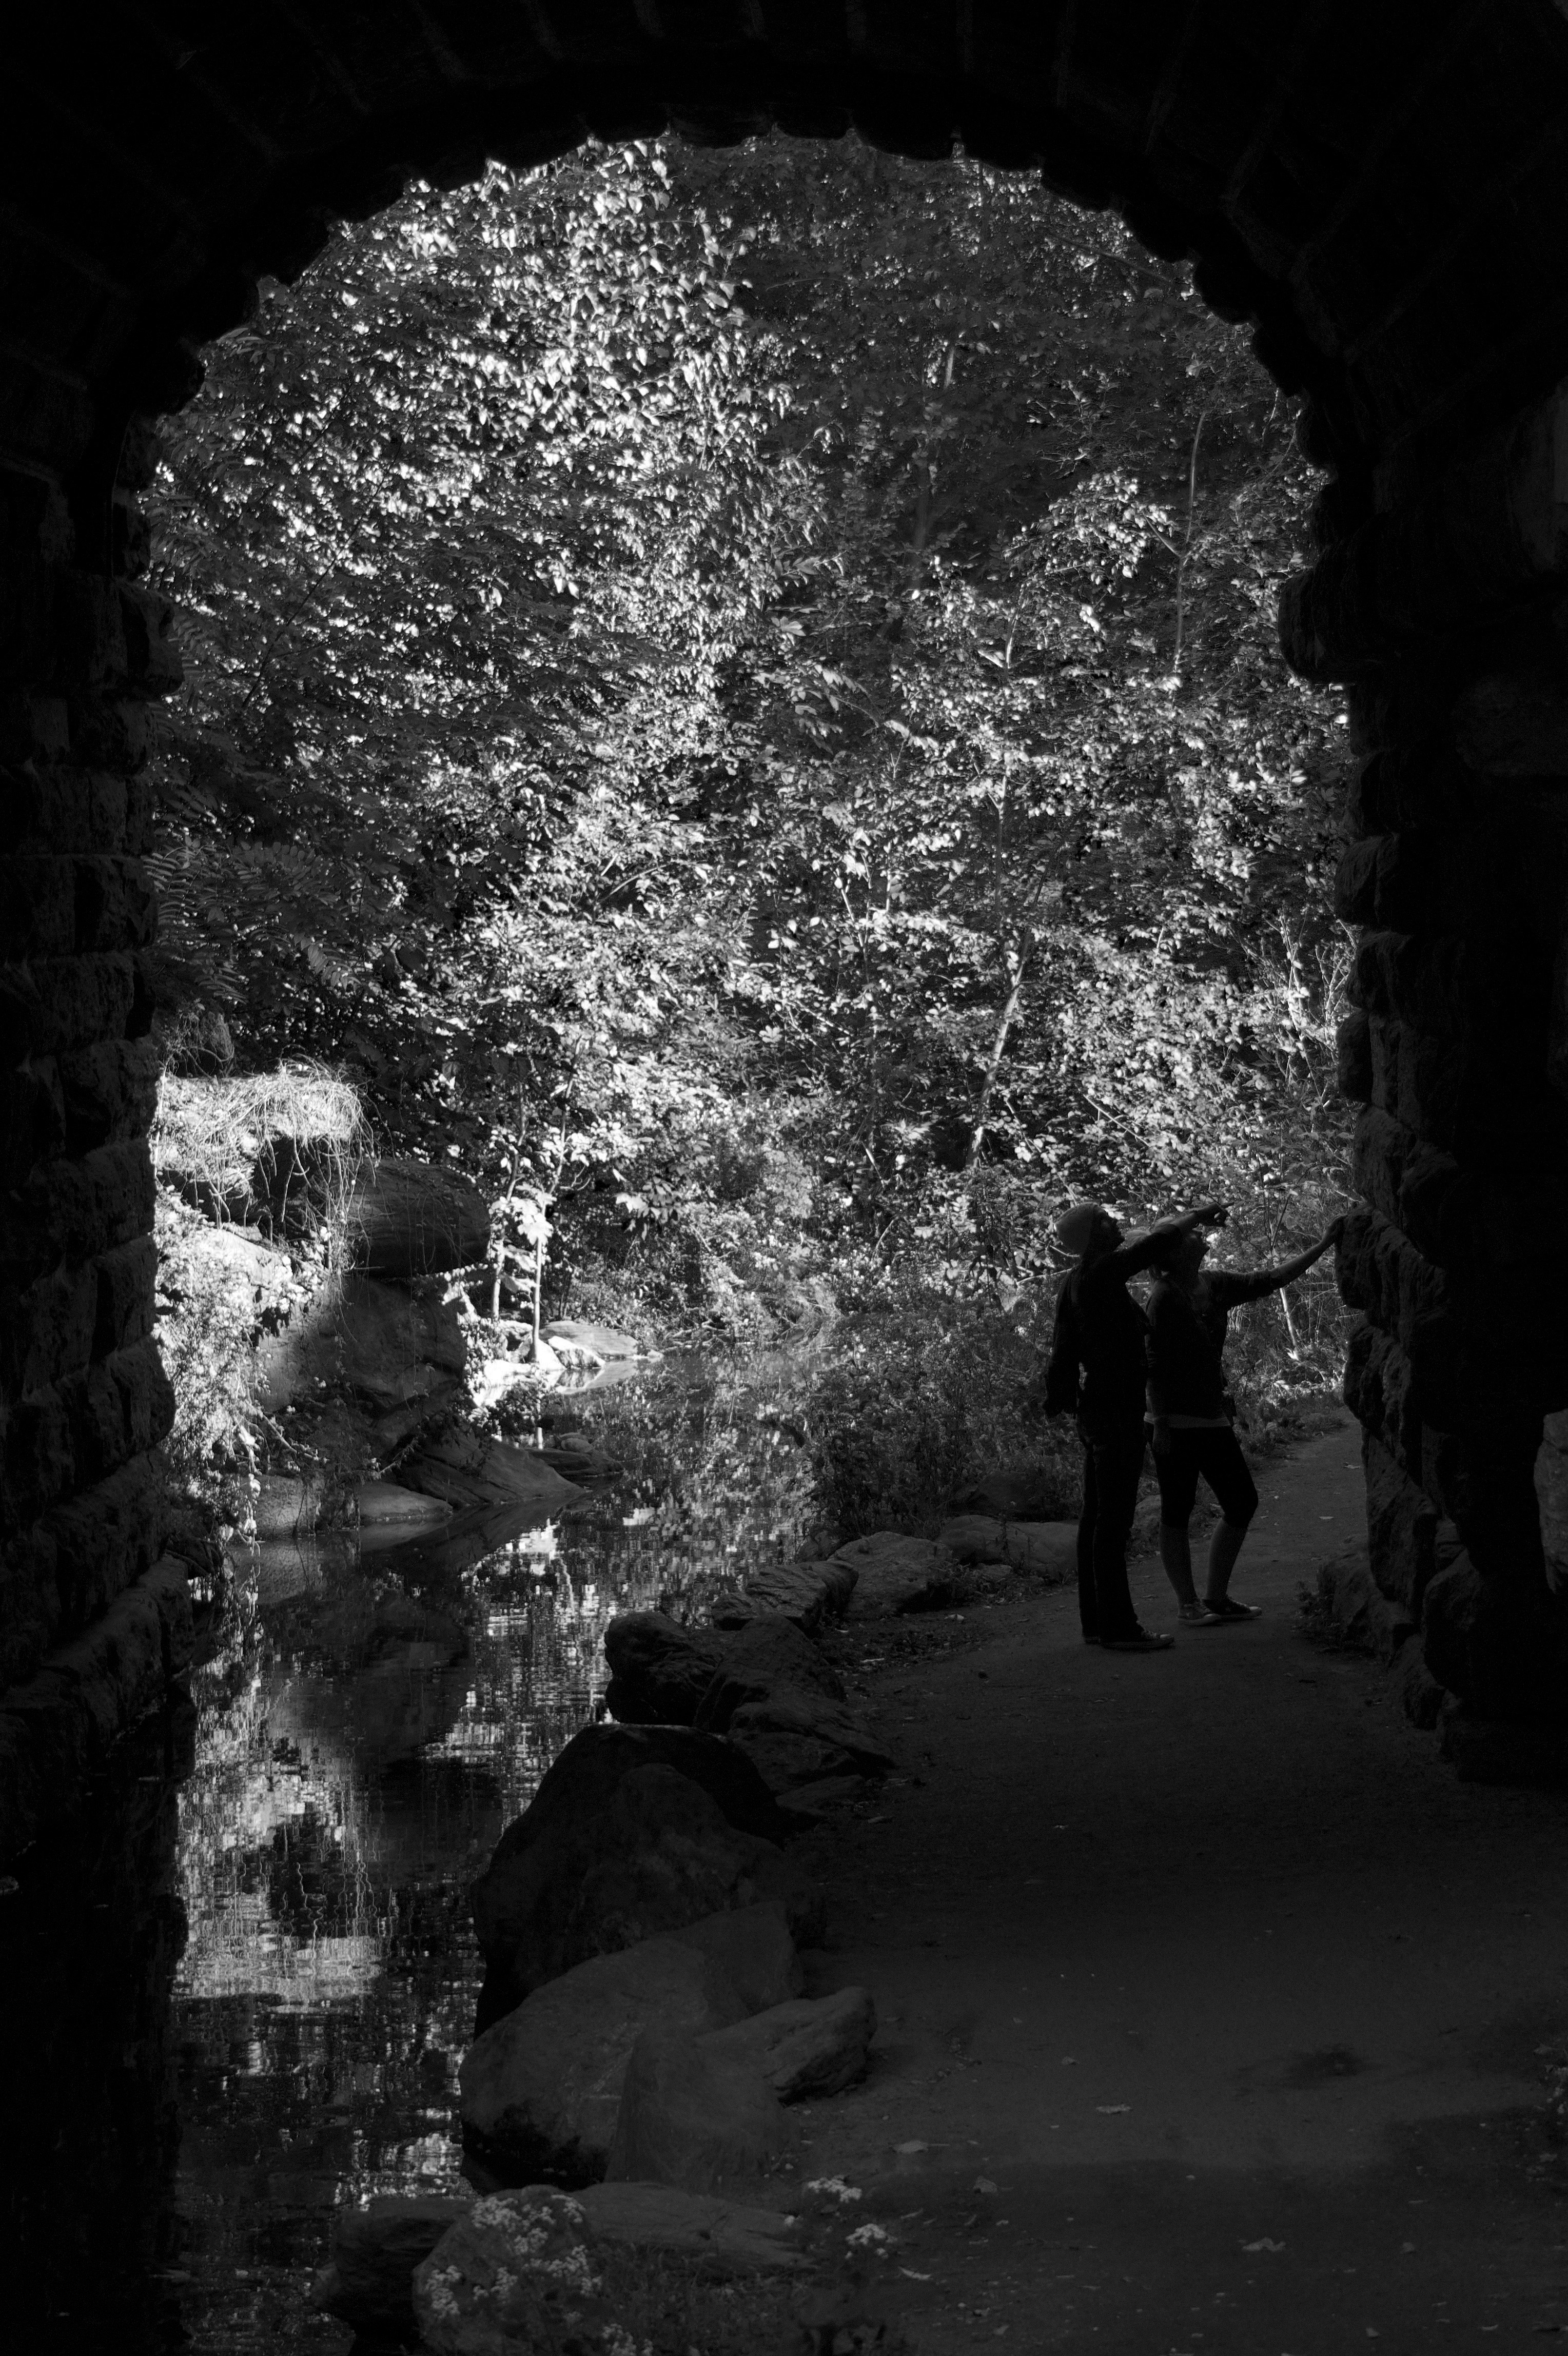
tree, rock, silhouette, light, black and white, people, white, night, photography, sunlight, city, tunnel, stream, reflection, park, shadow, usa, darkness, black, monochrome, blackwhite, central, back, new, york, niece, monochrome photography